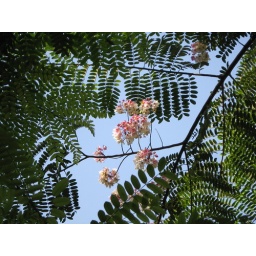
We sat on the grass in the shade after ALI orientation on Tuesday, and the tree had these beautiful pink-and-white flowers on it.